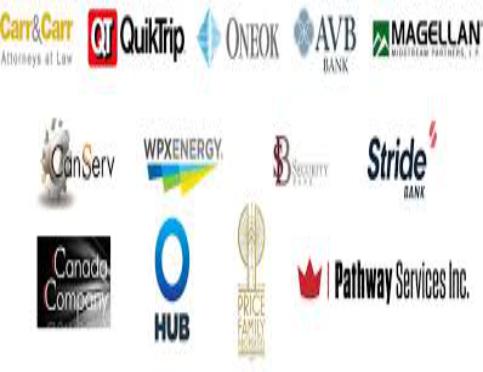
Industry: Others